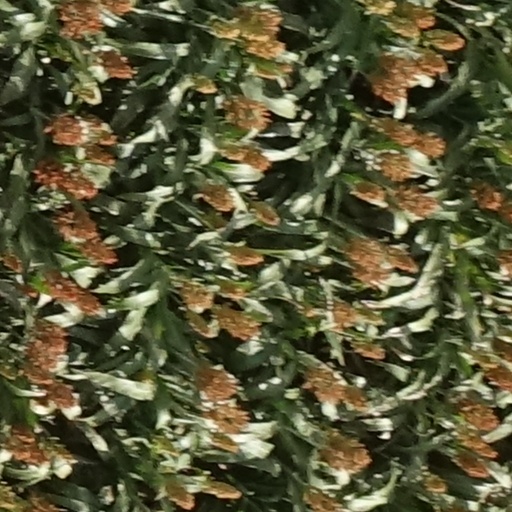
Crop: sorghum